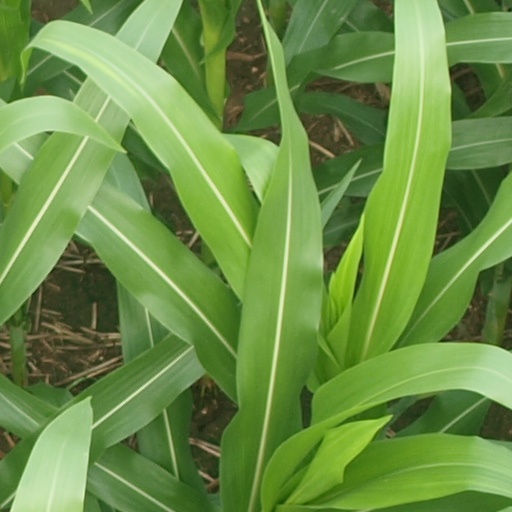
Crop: maize; corn